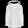
Label: Coat